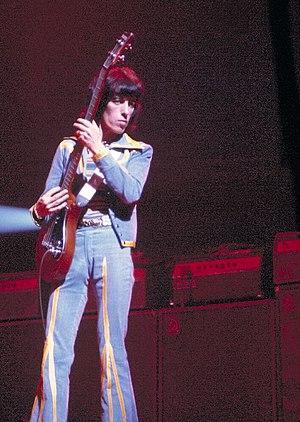
Highwire est une chanson des Rolling Stones paru en single en 1991, puis sur l'album live Flashpoint la même année. C'est la dernière chanson à être enregistrée avec le bassiste Bill Wyman avant le départ de ce dernier deux ans plus tard. Elle arrive en tête du classement single américain.
Bill Wyman, né William George Perks le 24 octobre 1936 à Lewisham, est un bassiste britannique. Il est un membre historique des Rolling Stones, de la formation initiale du groupe en 1962 à son départ en janvier 1993.